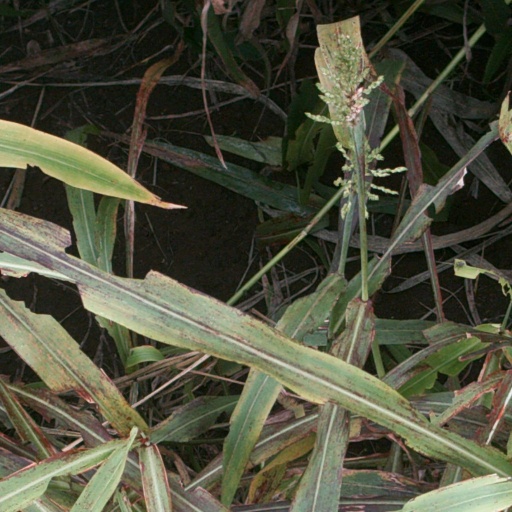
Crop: sorghum